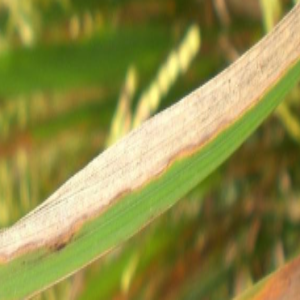
Disease: Bacterialblight